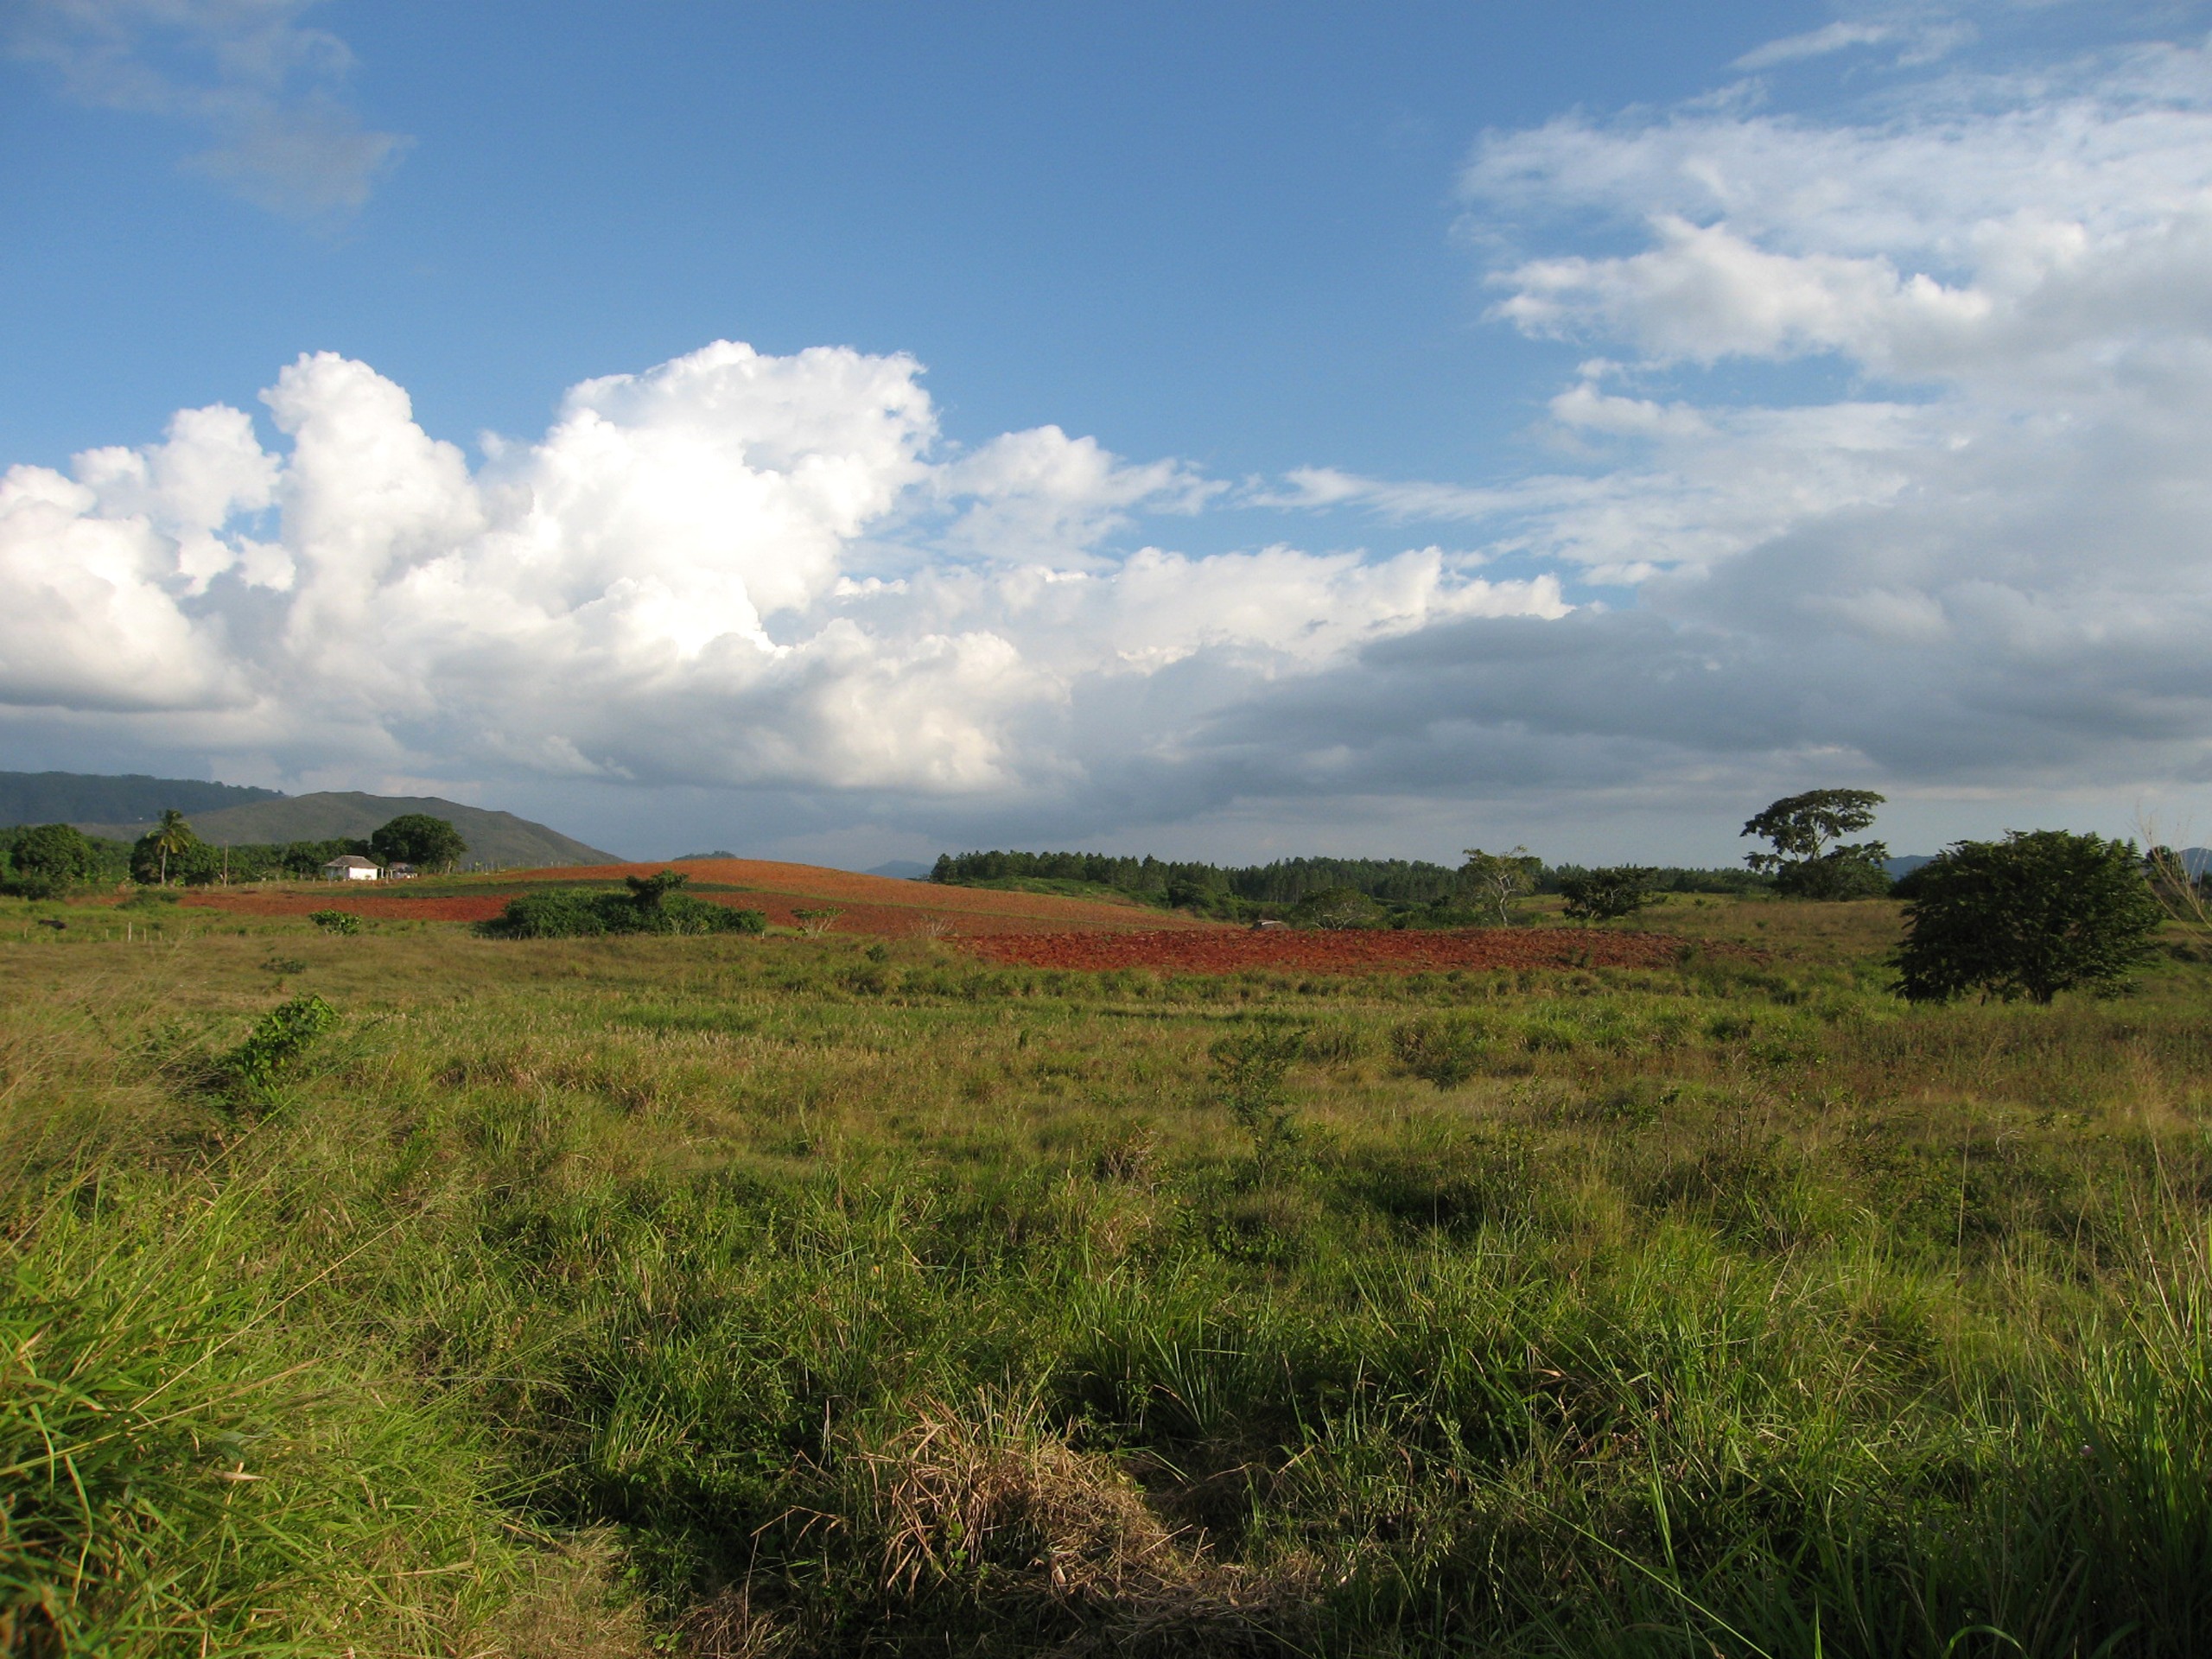
landscape, grass, horizon, marsh, wilderness, mountain, cloud, sky, field, farm, meadow, prairie, hill, pasture, savanna, plain, cuba, grassland, wetland, plateau, habitat, ecosystem, steppe, rural area, red earth, natural environment, geographical feature, grass family, land lot, ecoregion